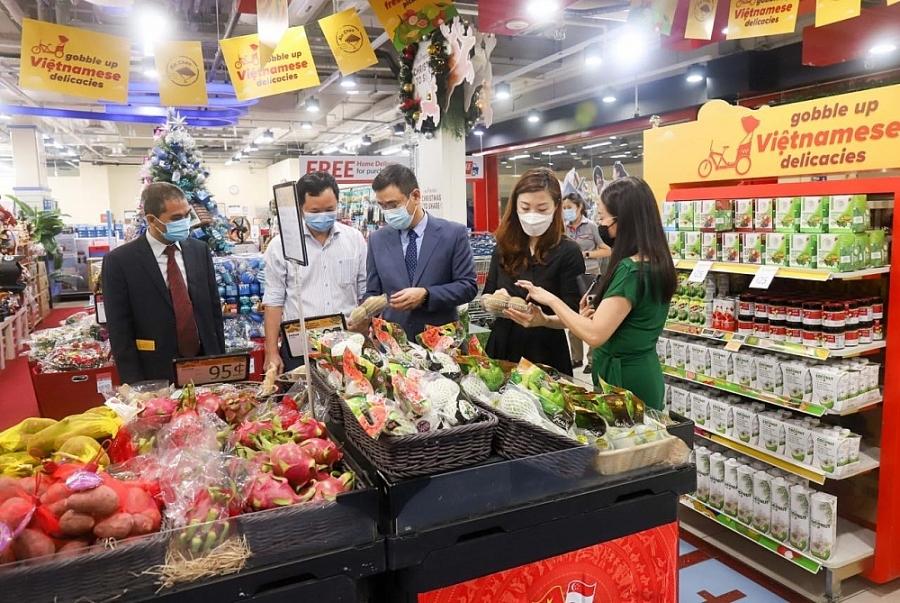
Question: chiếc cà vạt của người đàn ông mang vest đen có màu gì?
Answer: chiếc cà vạt có màu đỏ đậm